Felipe Checa

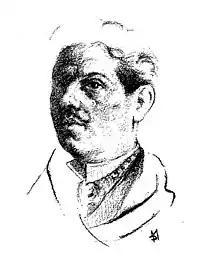
Felipe Checa Portrait

Felipe Checa was a Spanish painter active in Badajoz during the nineteenth-century.